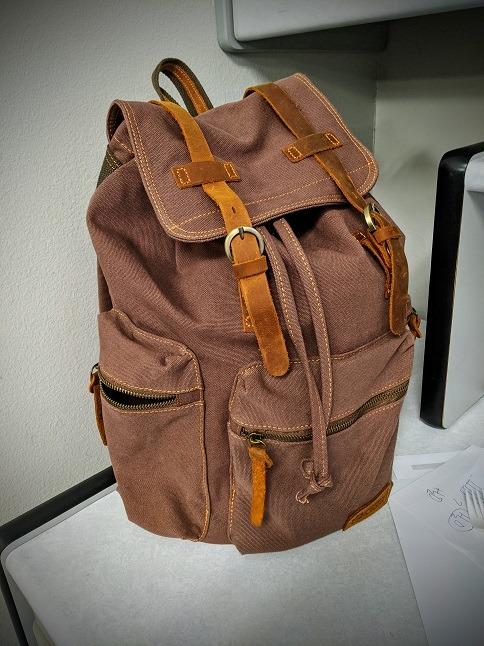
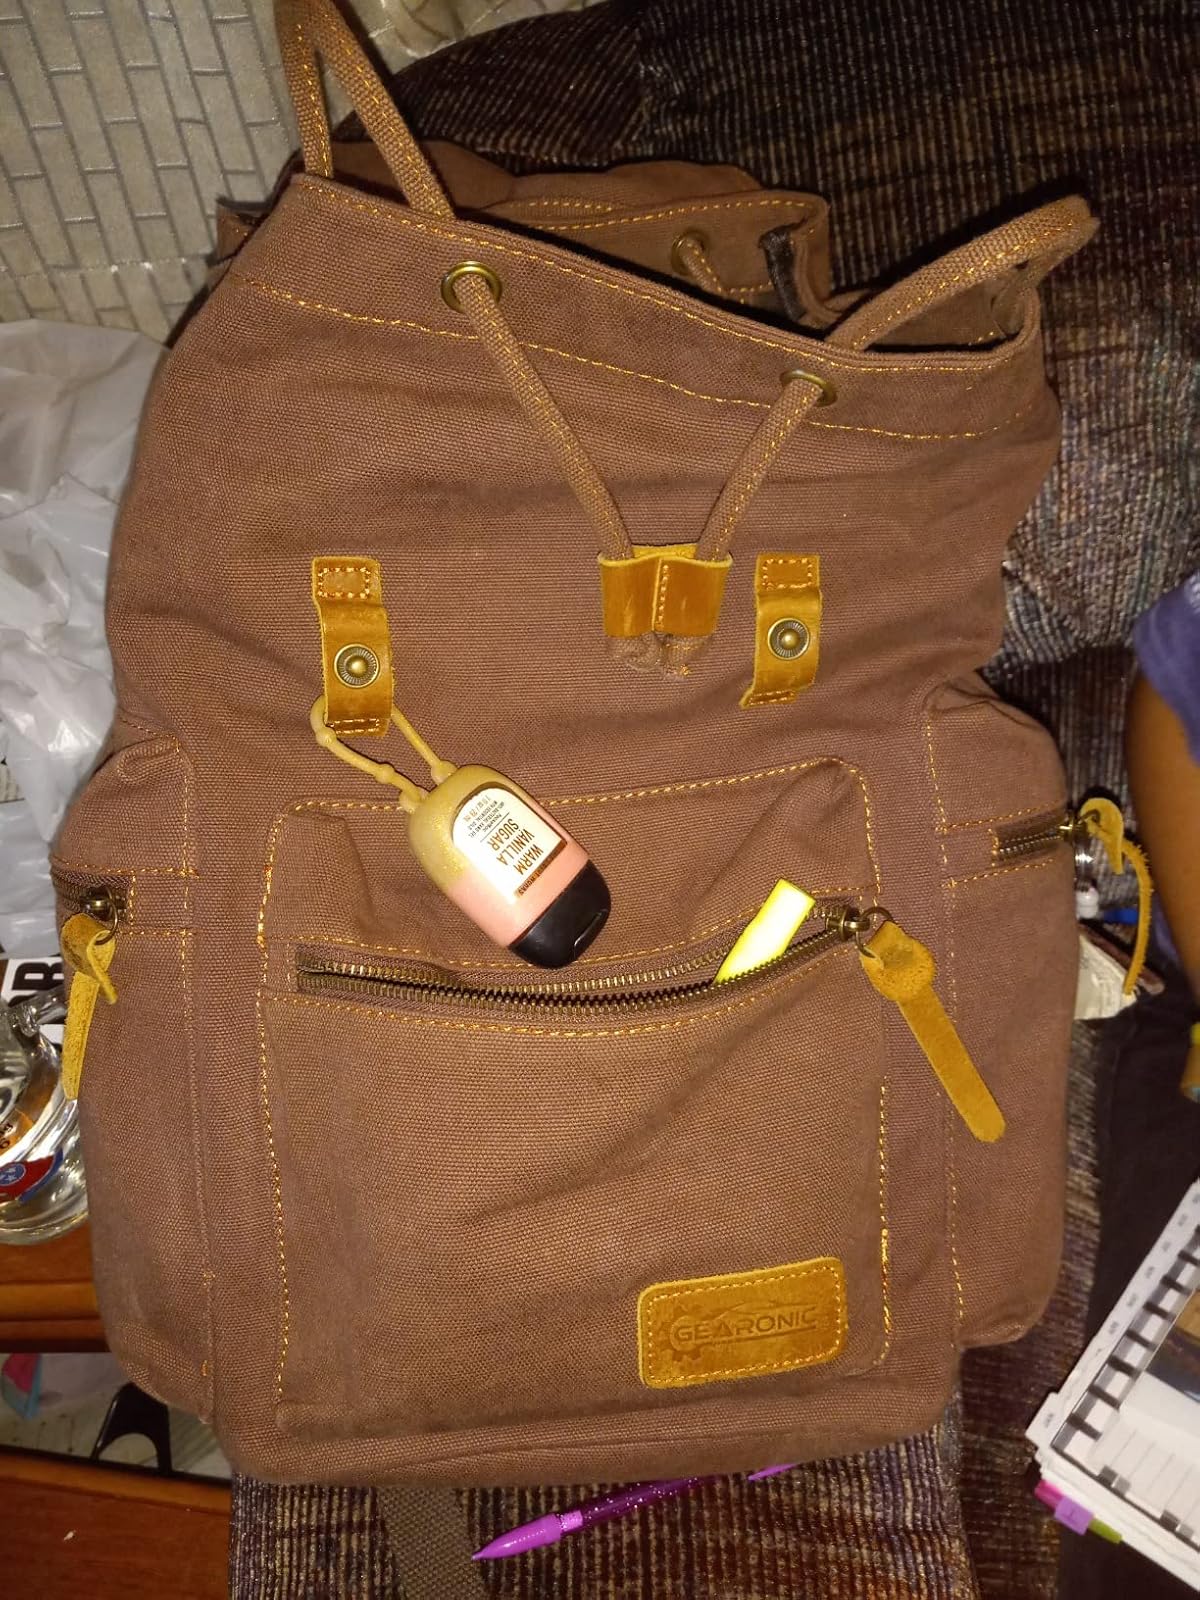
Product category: bag
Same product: yes